1835 Washington Navy Yard labor strike

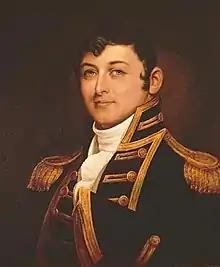
Isaac Hull, who issued the order that caused the strike

The spark that ignited the Washington Navy Yard strike occurred on July 29, 1835, when Commodore Isaac Hull issued a new and unprecedented regulation forbidding yard workers and mechanics from entering shop spaces during their lunch break and from bringing lunches on the yard property. The order read: